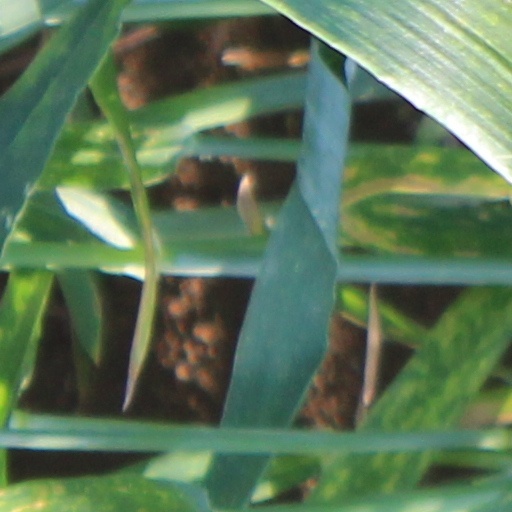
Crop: wheat